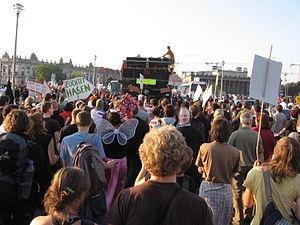
La culture techno est un mouvement socio-culturel qui s’est développé pendant les années 1990. Elle décrit la sous-culture liée au style de musique techno au sens strict et à la musique dance au sens large.